Cadillac ATS

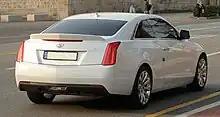
Cadillac ATS Coupe 2.0T

As is becoming increasingly more common, the ATS benefits from electric power steering, which was a rack-mounted, variable-assist and belt-driven system from ZF Friedrichshafen, internally known as the "ZF Lenksysteme". Kelzer states that when GM was looking for suspension layouts, they were also looking at the various electric power steering systems available. Cheaper systems were available, but he states that it would have forced them to give up the premium feeling that the driver expects. The ATS uses cast-iron for the rear differential, unusual for its class, as its competitors use aluminium housings. However, the heavier metal helps preserve the vehicle's 50:50 weight distribution, allows for improved fuel efficiency, among other benefits. As cast iron has a lower thermal expansion rate than aluminium, the differential bearings have a lower pre-load. Noise is suppressed better, and the driveshafts are attached by bolts instead of splines, eliminating spline take-up and defeating noise, vibration, and harshness (NVH).